Question: Please indicate a possible affordance area of baseball bat that can be used for holding
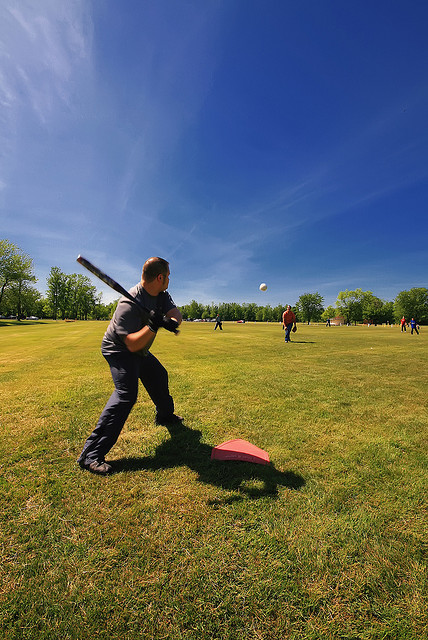
Answer: [143.123, 301.754, 181.018, 338.246]